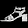
Label: Sandal